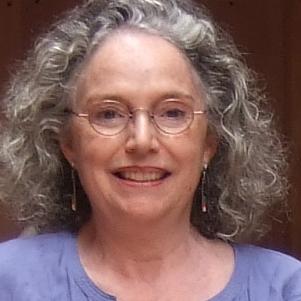
Age: 67